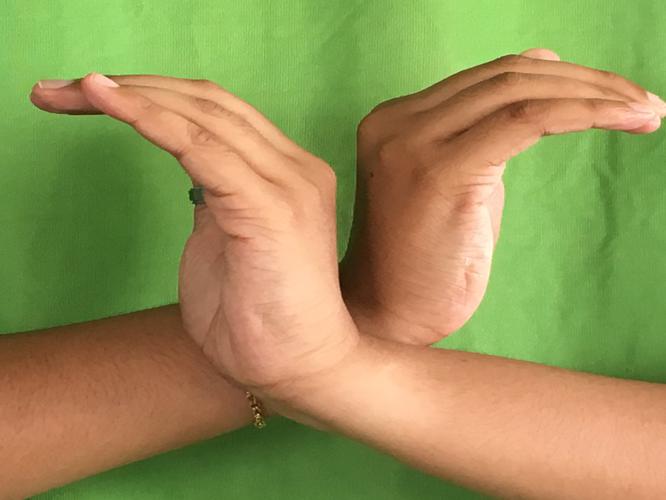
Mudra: Nagabandha
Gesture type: double_hand